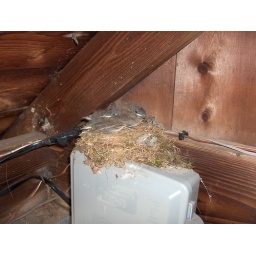
A little bird built her nest underneath the roof of my veranda this spring. She hatched 4 babies.